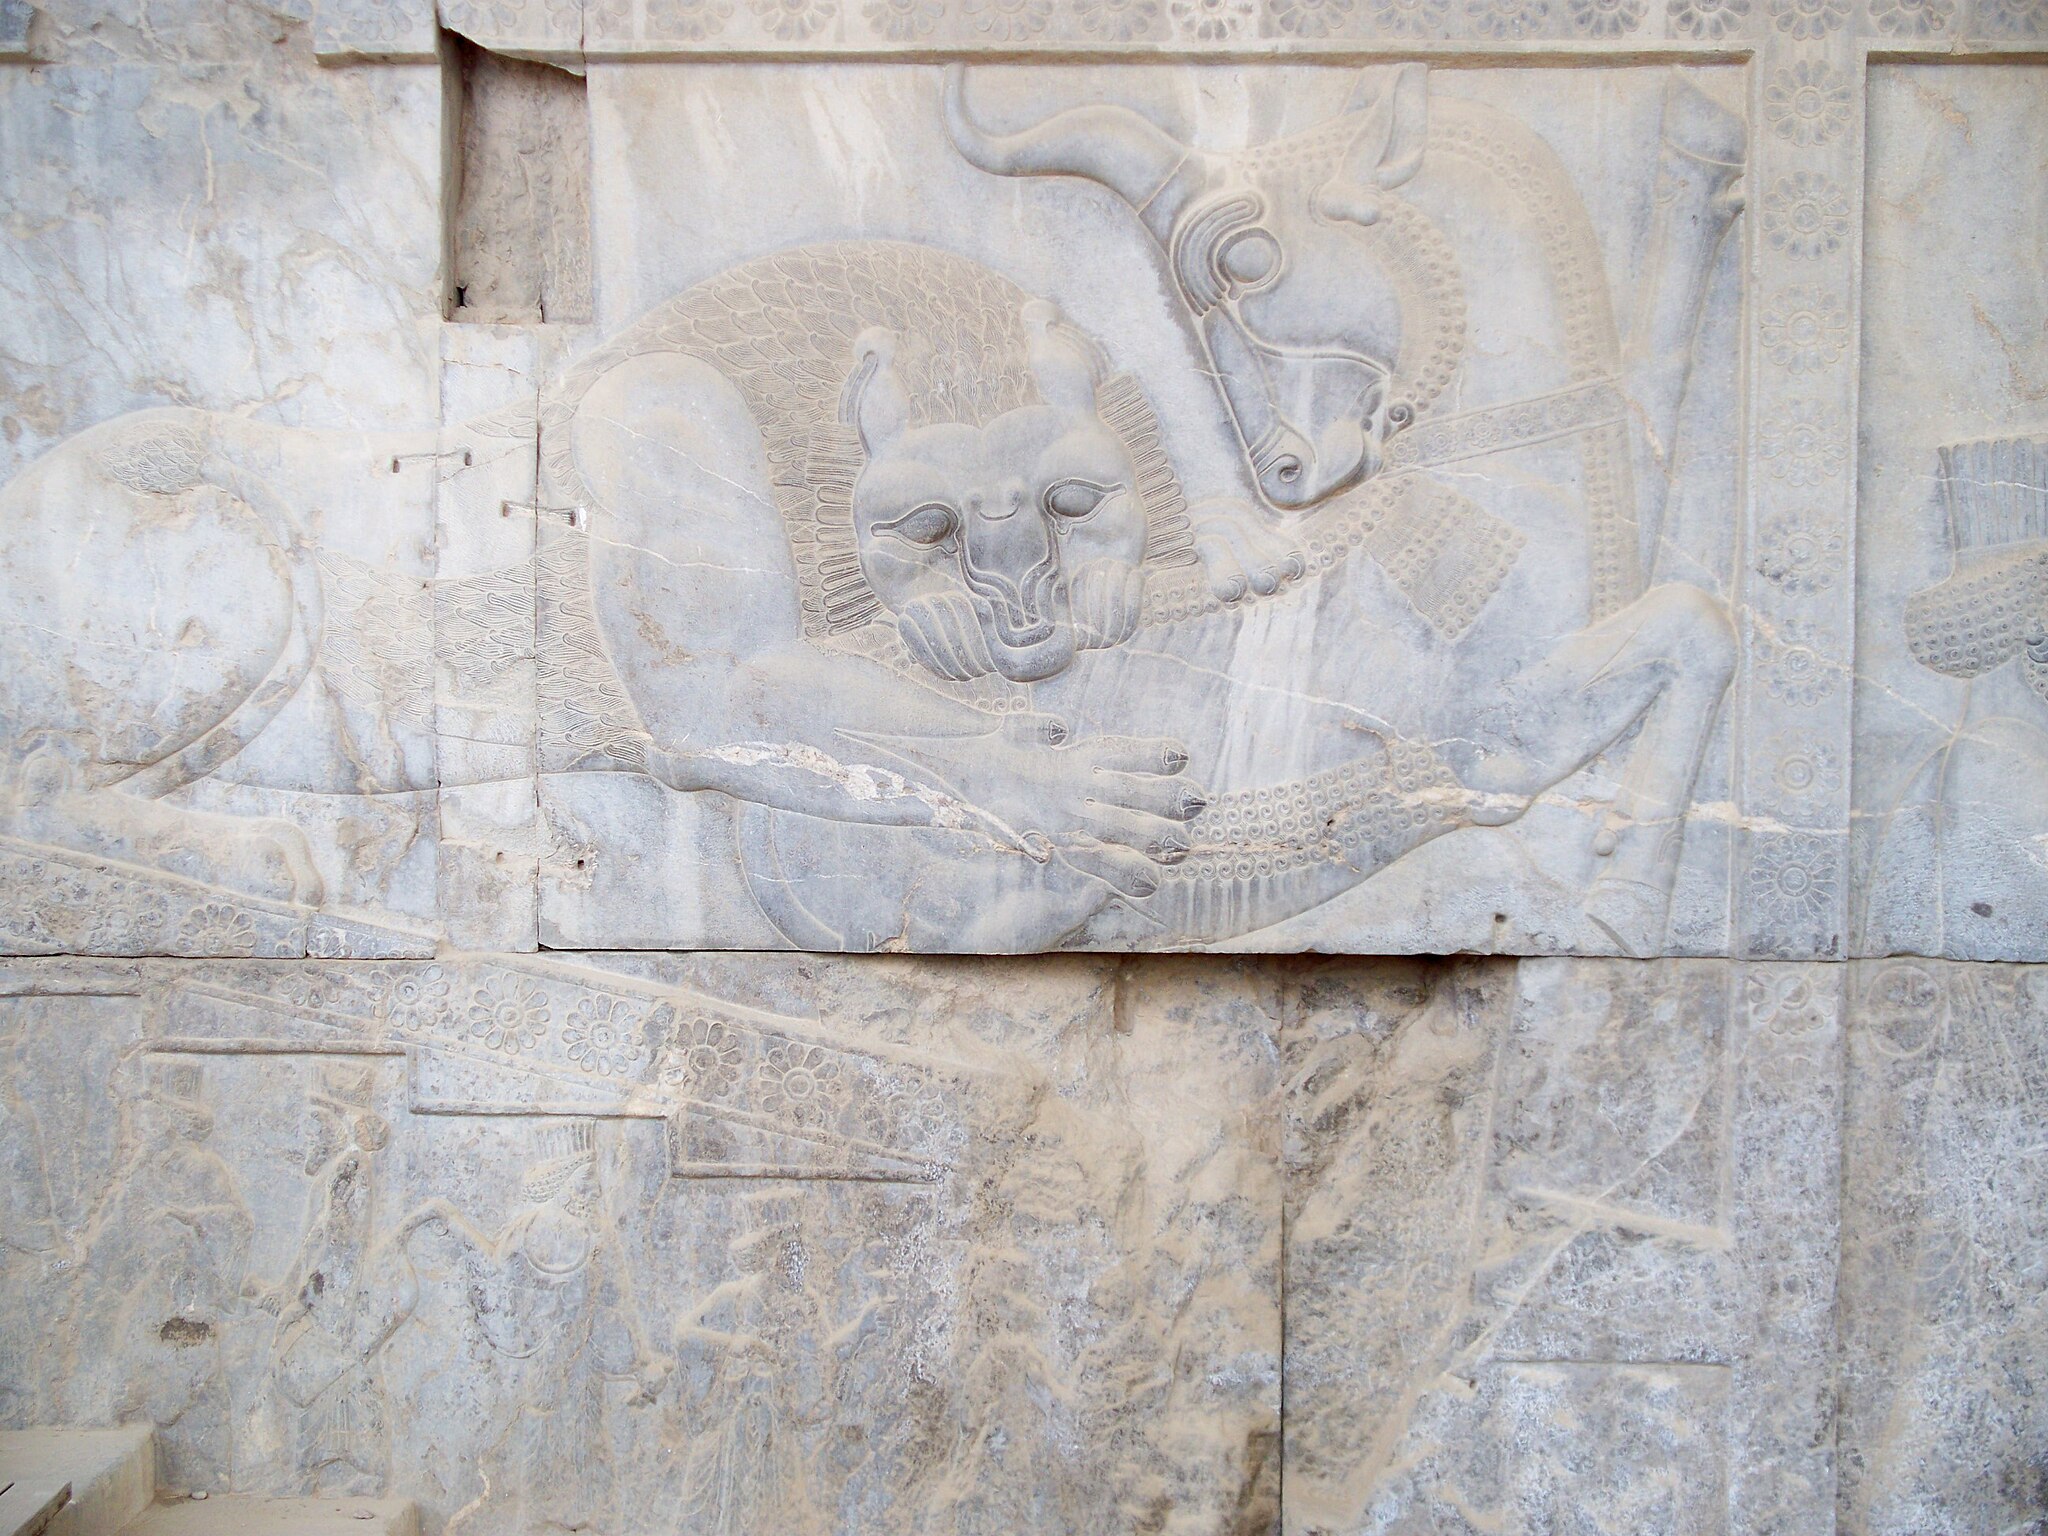
Title: Persepolis, Iran (28730054011)
Description: Are you dreaming of visiting Iran? See Ancient Persepolis? I will be glad to talk about this topic in the messenger www.messenger.com/t/zametki Мечтаешь посетить Иран? Увидеть Древний Персеполис? Буду рад пообщаться на эту тему в мессенжере www.messenger.com/t/zametki
Date: 2008-01-01 12:07
Categories: Flickr images reviewed by FlickreviewR 2, 2008 in Persepolis, Lion attacking a bull, Persepolis, Northern staircase of Tripylon, Photographs by Sasha India